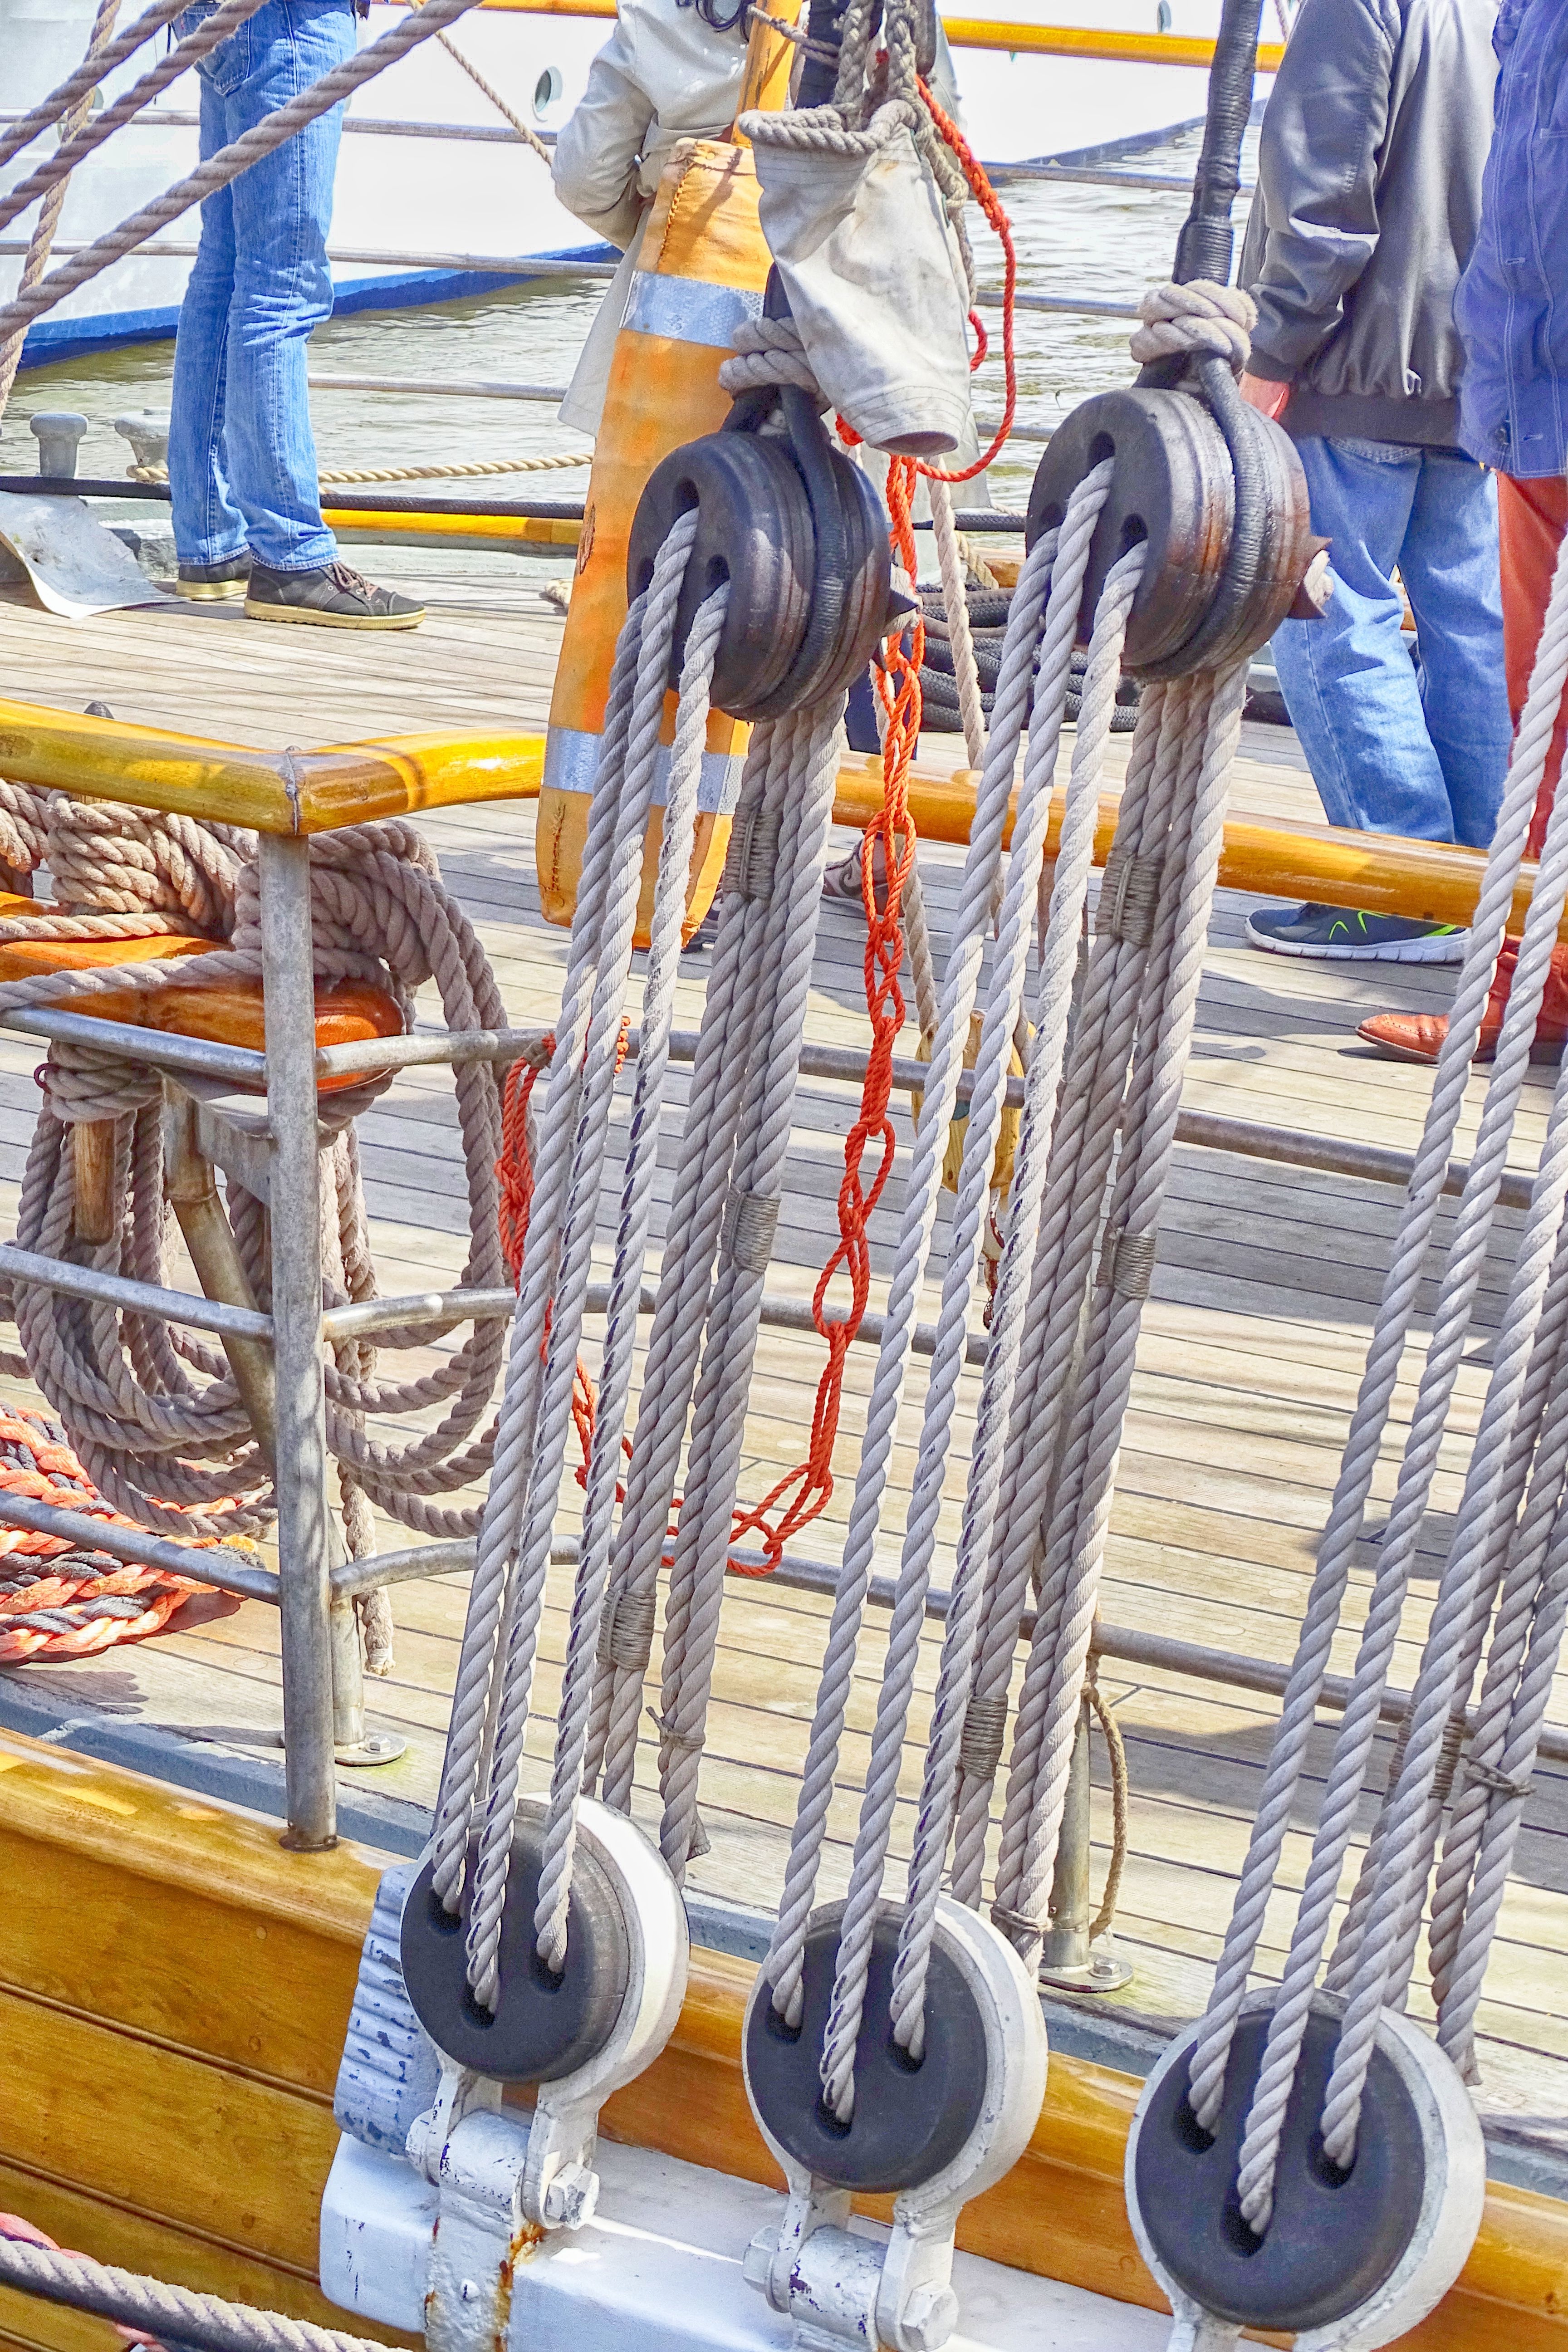
rope, deck, vehicle, mast, rigging, art, pulley, sailing boat